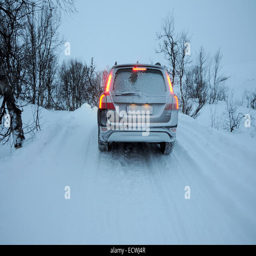
car driving on snow and ice near the arctic circle .